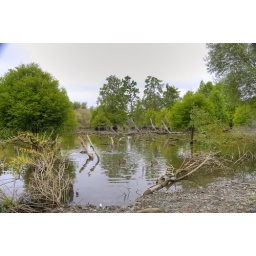
trees in water Niles community park